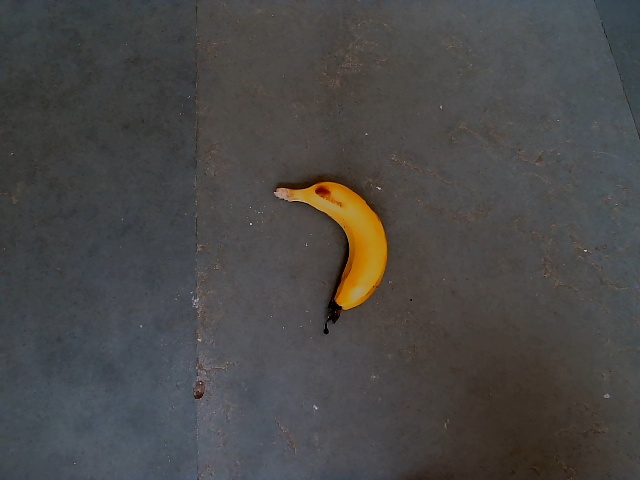
Label: Ripe_Banana